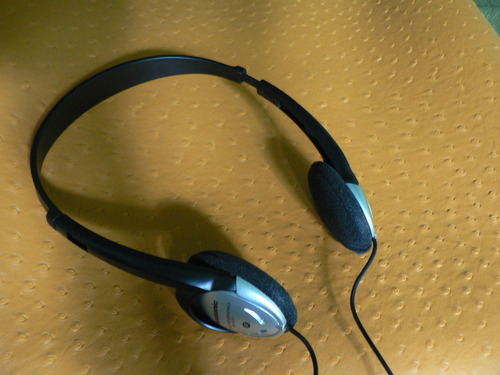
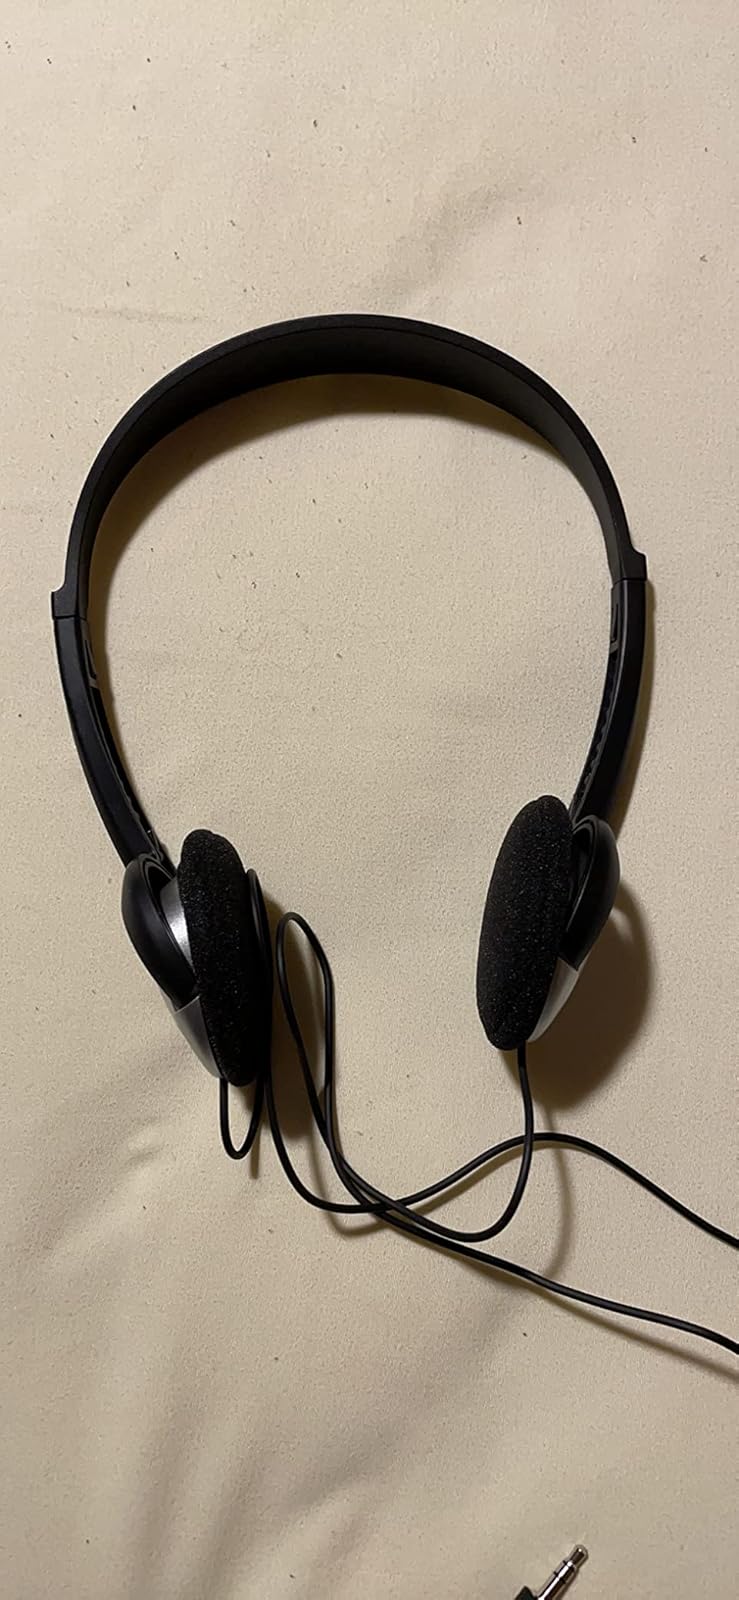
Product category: headphones
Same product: yes